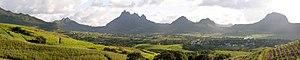
Cet article vise à donner une liste exhaustive des colonies et possessions françaises au cours de l'Histoire, quel que soit leur statut.